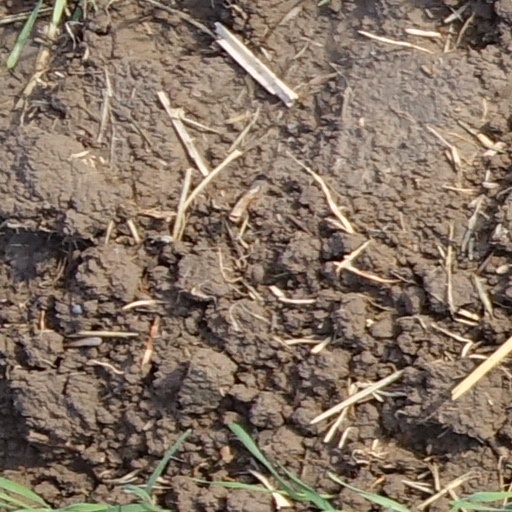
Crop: wheat